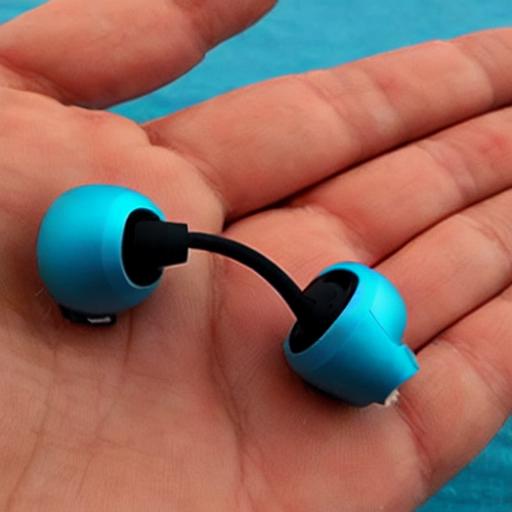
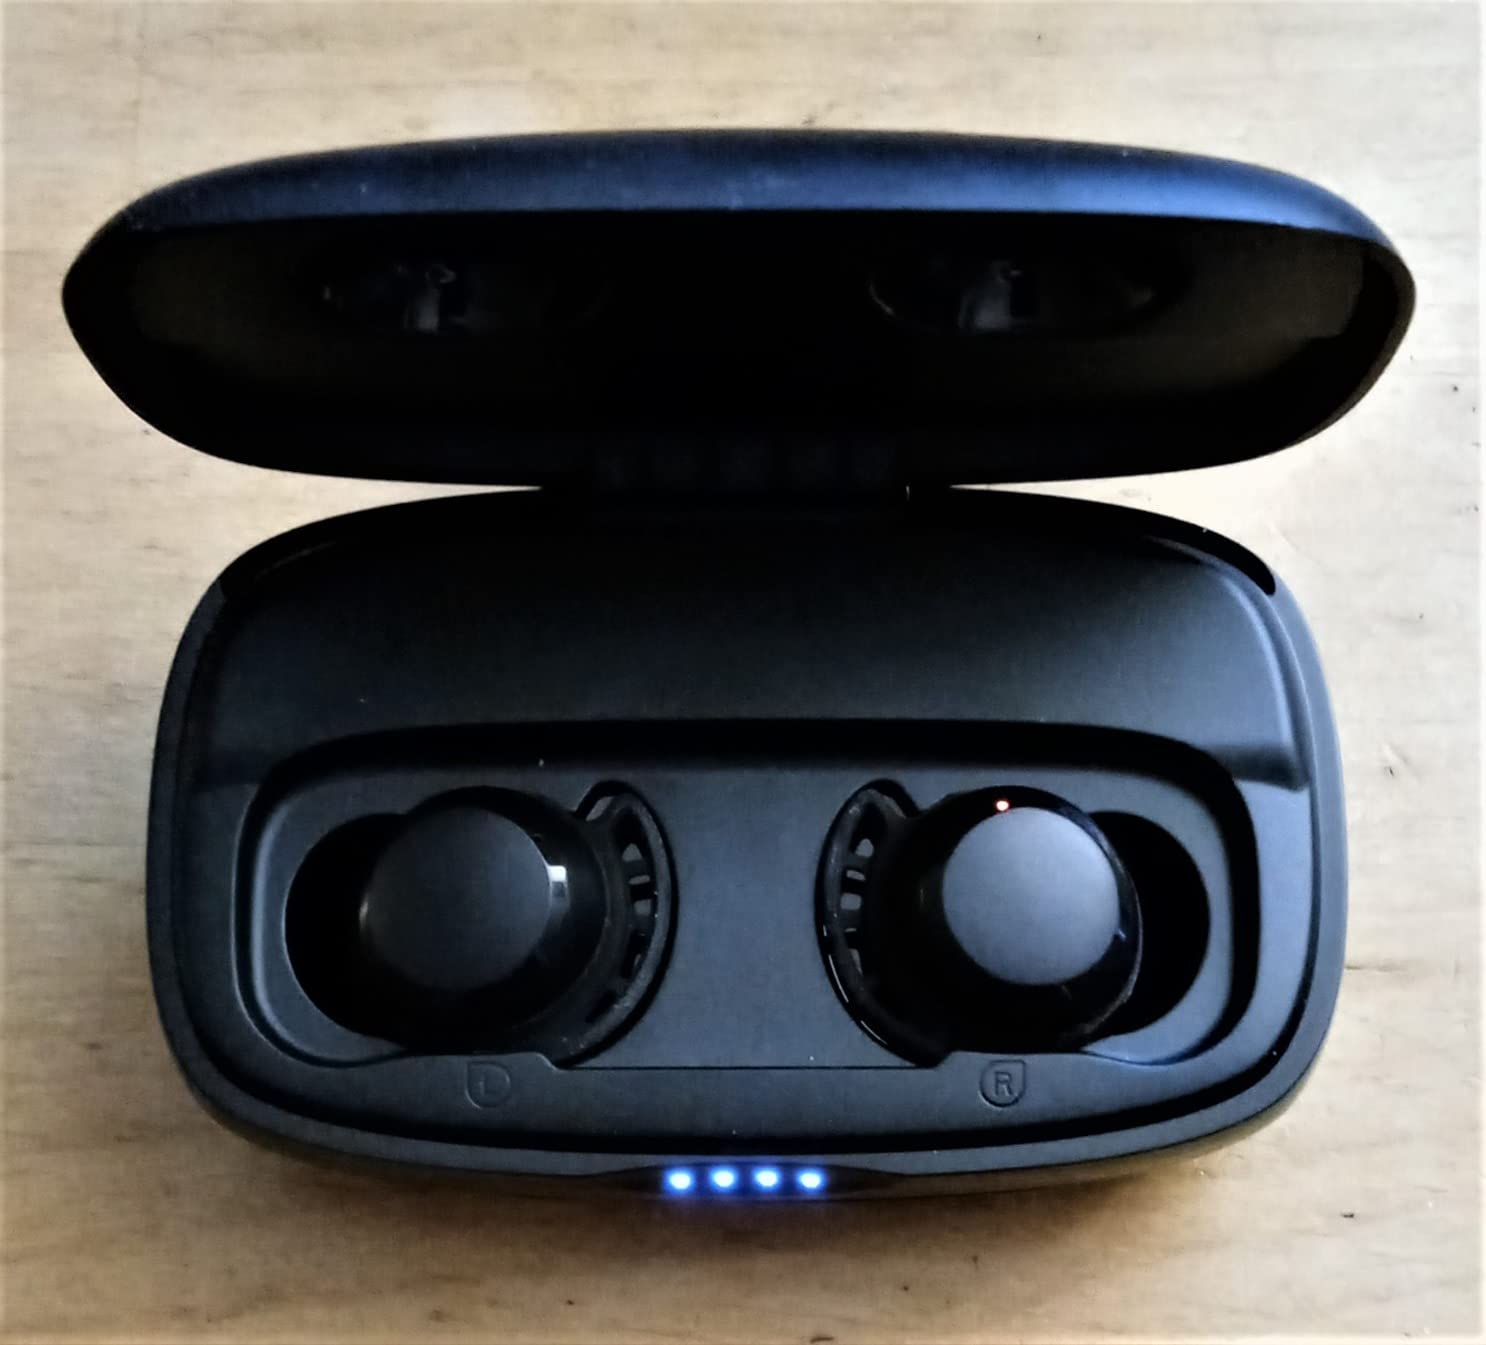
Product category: earbuds
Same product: no